Træna Municipality

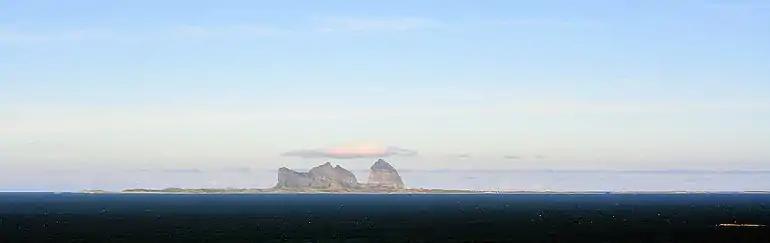
Træna seen from Lovund

Historically, the land of Træna was divided up into named farms. These farms were used in census and tax records and are useful for genealogical research.